1834 Quadruple Alliance

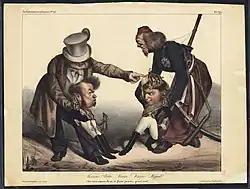
Caricature of Pedro IV and Miguel I of Portugal disputing the crown. The development of the Portuguese civil war would be one of the main reasons for signing the Treaty of the Quadruple.

The Revolutions of 1830 marked a turning point in the system of the European concert initiated at the Congress of Vienna in 1815. As Menchén Barrios states, ""the political ambitions that lead to it [the Quadruple Alliance] depend on the existing antagonisms between the liberal Europe that emerges from the revolution and the absolutist Europe"". The Belgian Revolution was the first example of the division into blocs, the United Kingdom and France on the one hand, Prussia, Austria and Russia on the other.